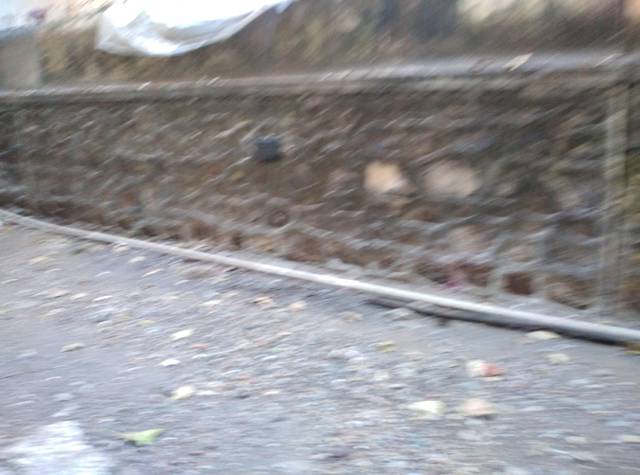
Region: India
Coordinates: 19.098, 72.912